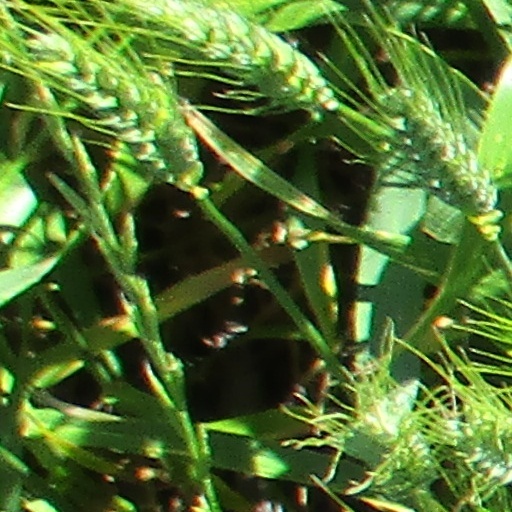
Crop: wheat